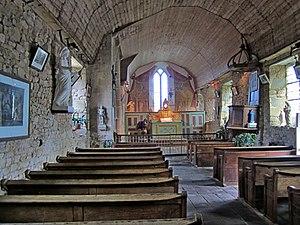
Sainte-Eugienne, Tirepied, Manche
Sainte-Eugienne est une ancienne commune française du département de la Manche et la région Normandie, intégrée à Tirepied le 1ᵉʳ janvier 1973, elle-même intégrée à la commune nouvelle de Tirepied-sur-Sée le 1ᵉʳ janvier 2019.